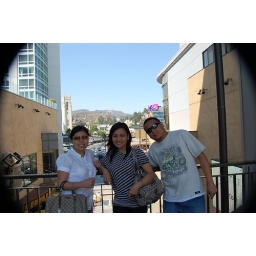
The kodak theater - hollywood sign in the background